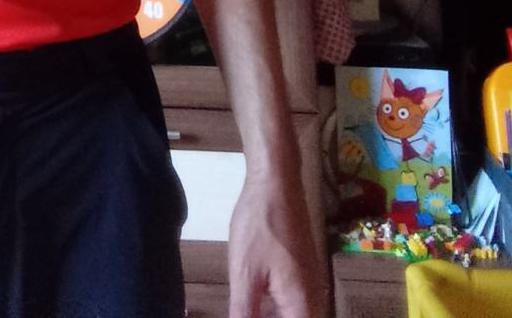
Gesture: no_gesture